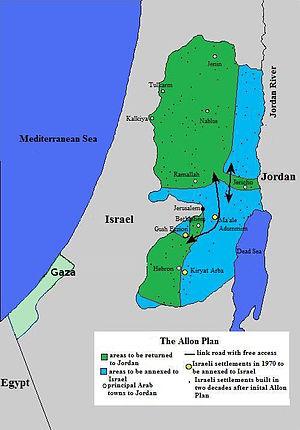
Yigal Allon, né à Kfar Tabor le 10 octobre 1918 et mort le 29 février 1980 à Afula, est un général et homme d'État israélien membre de l'Akhdout Ha'avoda, puis du parti travailliste. Héros du combat de l'indépendance d'Israël, il a été le commandant du Palmah entre 1945 et 1948. Plusieurs fois ministre, vice-Premier ministre d'Israël, ministre des Affaires étrangères, il est Premier ministre intérimaire d'Israël après le décès de Levi Eshkol en 1969.
L'annexion de la vallée du Jourdain était l'application proposée de la souveraineté israélienne sur la vallée du Jourdain. L'idée a été défendue par certains politiciens israéliens depuis le début de l'occupation israélienne de la Cisjordanie en 1967, notamment avec le plan Allon et le plan de paix Trump de 2020.
Les colonies israéliennes, sont des communautés de citoyens israéliens qui ont été établies depuis la guerre des Six Jours en 1967 dans les territoires palestiniens occupés, dont Jérusalem-Est, ainsi que dans le Golan syrien occupé.
Le plan Allon est un plan conçu par le général israélien Yigal Allon en juin 1967, à l'époque où il était Vice-Premier ministre. Ce plan prévoyait l'annexion de Jérusalem et de ses environs par Israël et scindait la Cisjordanie en deux en attribuant la vallée du Jourdain et l'est de la Judée à Israël.